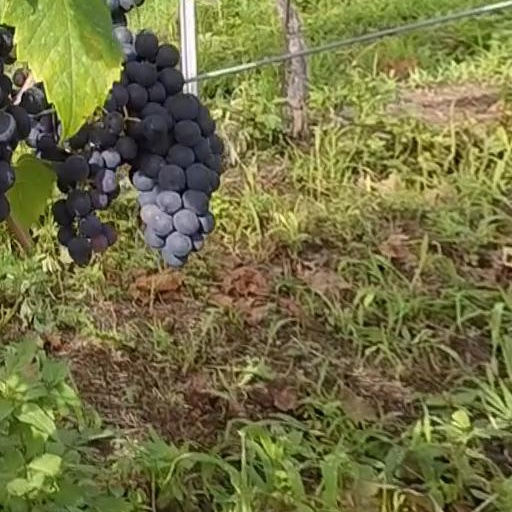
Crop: grape